History of the English monarchy

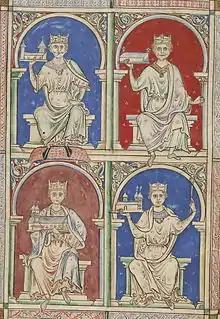
England's four Norman kings depicted in Matthew Paris' 13th century "Historia Anglorum". Row 1: William I and William II. Row 2: Henry I and Stephen of Blois.

During Henry's reign, the royal household was formalised. It was divided into the chapel in charge of royal documents (which evolved into the chancery), the chamber in charge of finances, and the master-marshal in charge of travel (the court remained itinerant during this period). The household also included several hundred mounted household troops. The office of justiciar—effectively the king's chief minister—developed out of the need for a viceroy when the king was in Normandy and was mainly concerned with royal finance and justice. Under the first justiciar, Roger of Salisbury, the Exchequer was established to manage royal finances. Royal justice became more accessible with the appointment of local justices in each shire and itinerant justices traveling judicial circuits of multiple shires. Historian Tracy Borman summarised the impact of Henry I's reforms as "transform[ing] medieval government from an itinerant and often poorly organised household into a highly sophisticated administrative kingship based on permanent, static departments."